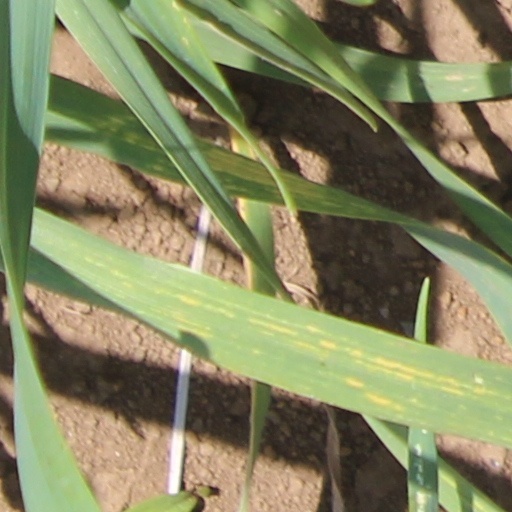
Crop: wheat